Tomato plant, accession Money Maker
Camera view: vertical (180 deg); turntable rotation: 300 degrees
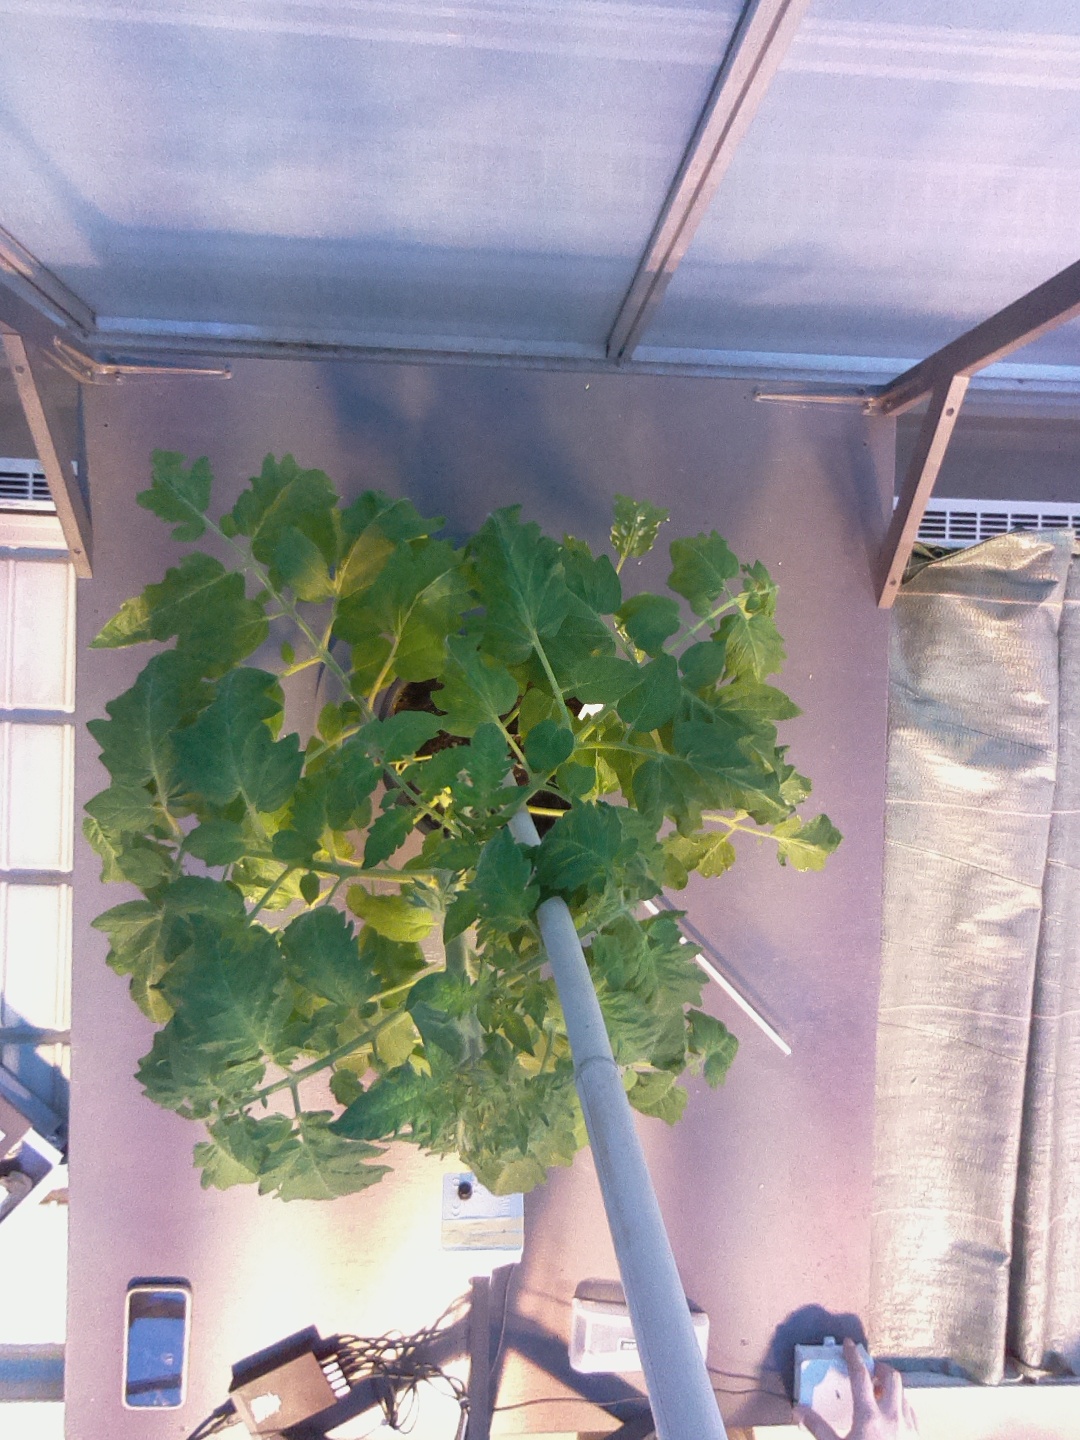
BBCH growth stage 60: First flowers open